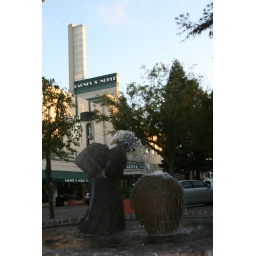
Barnes and Noble in old theater building